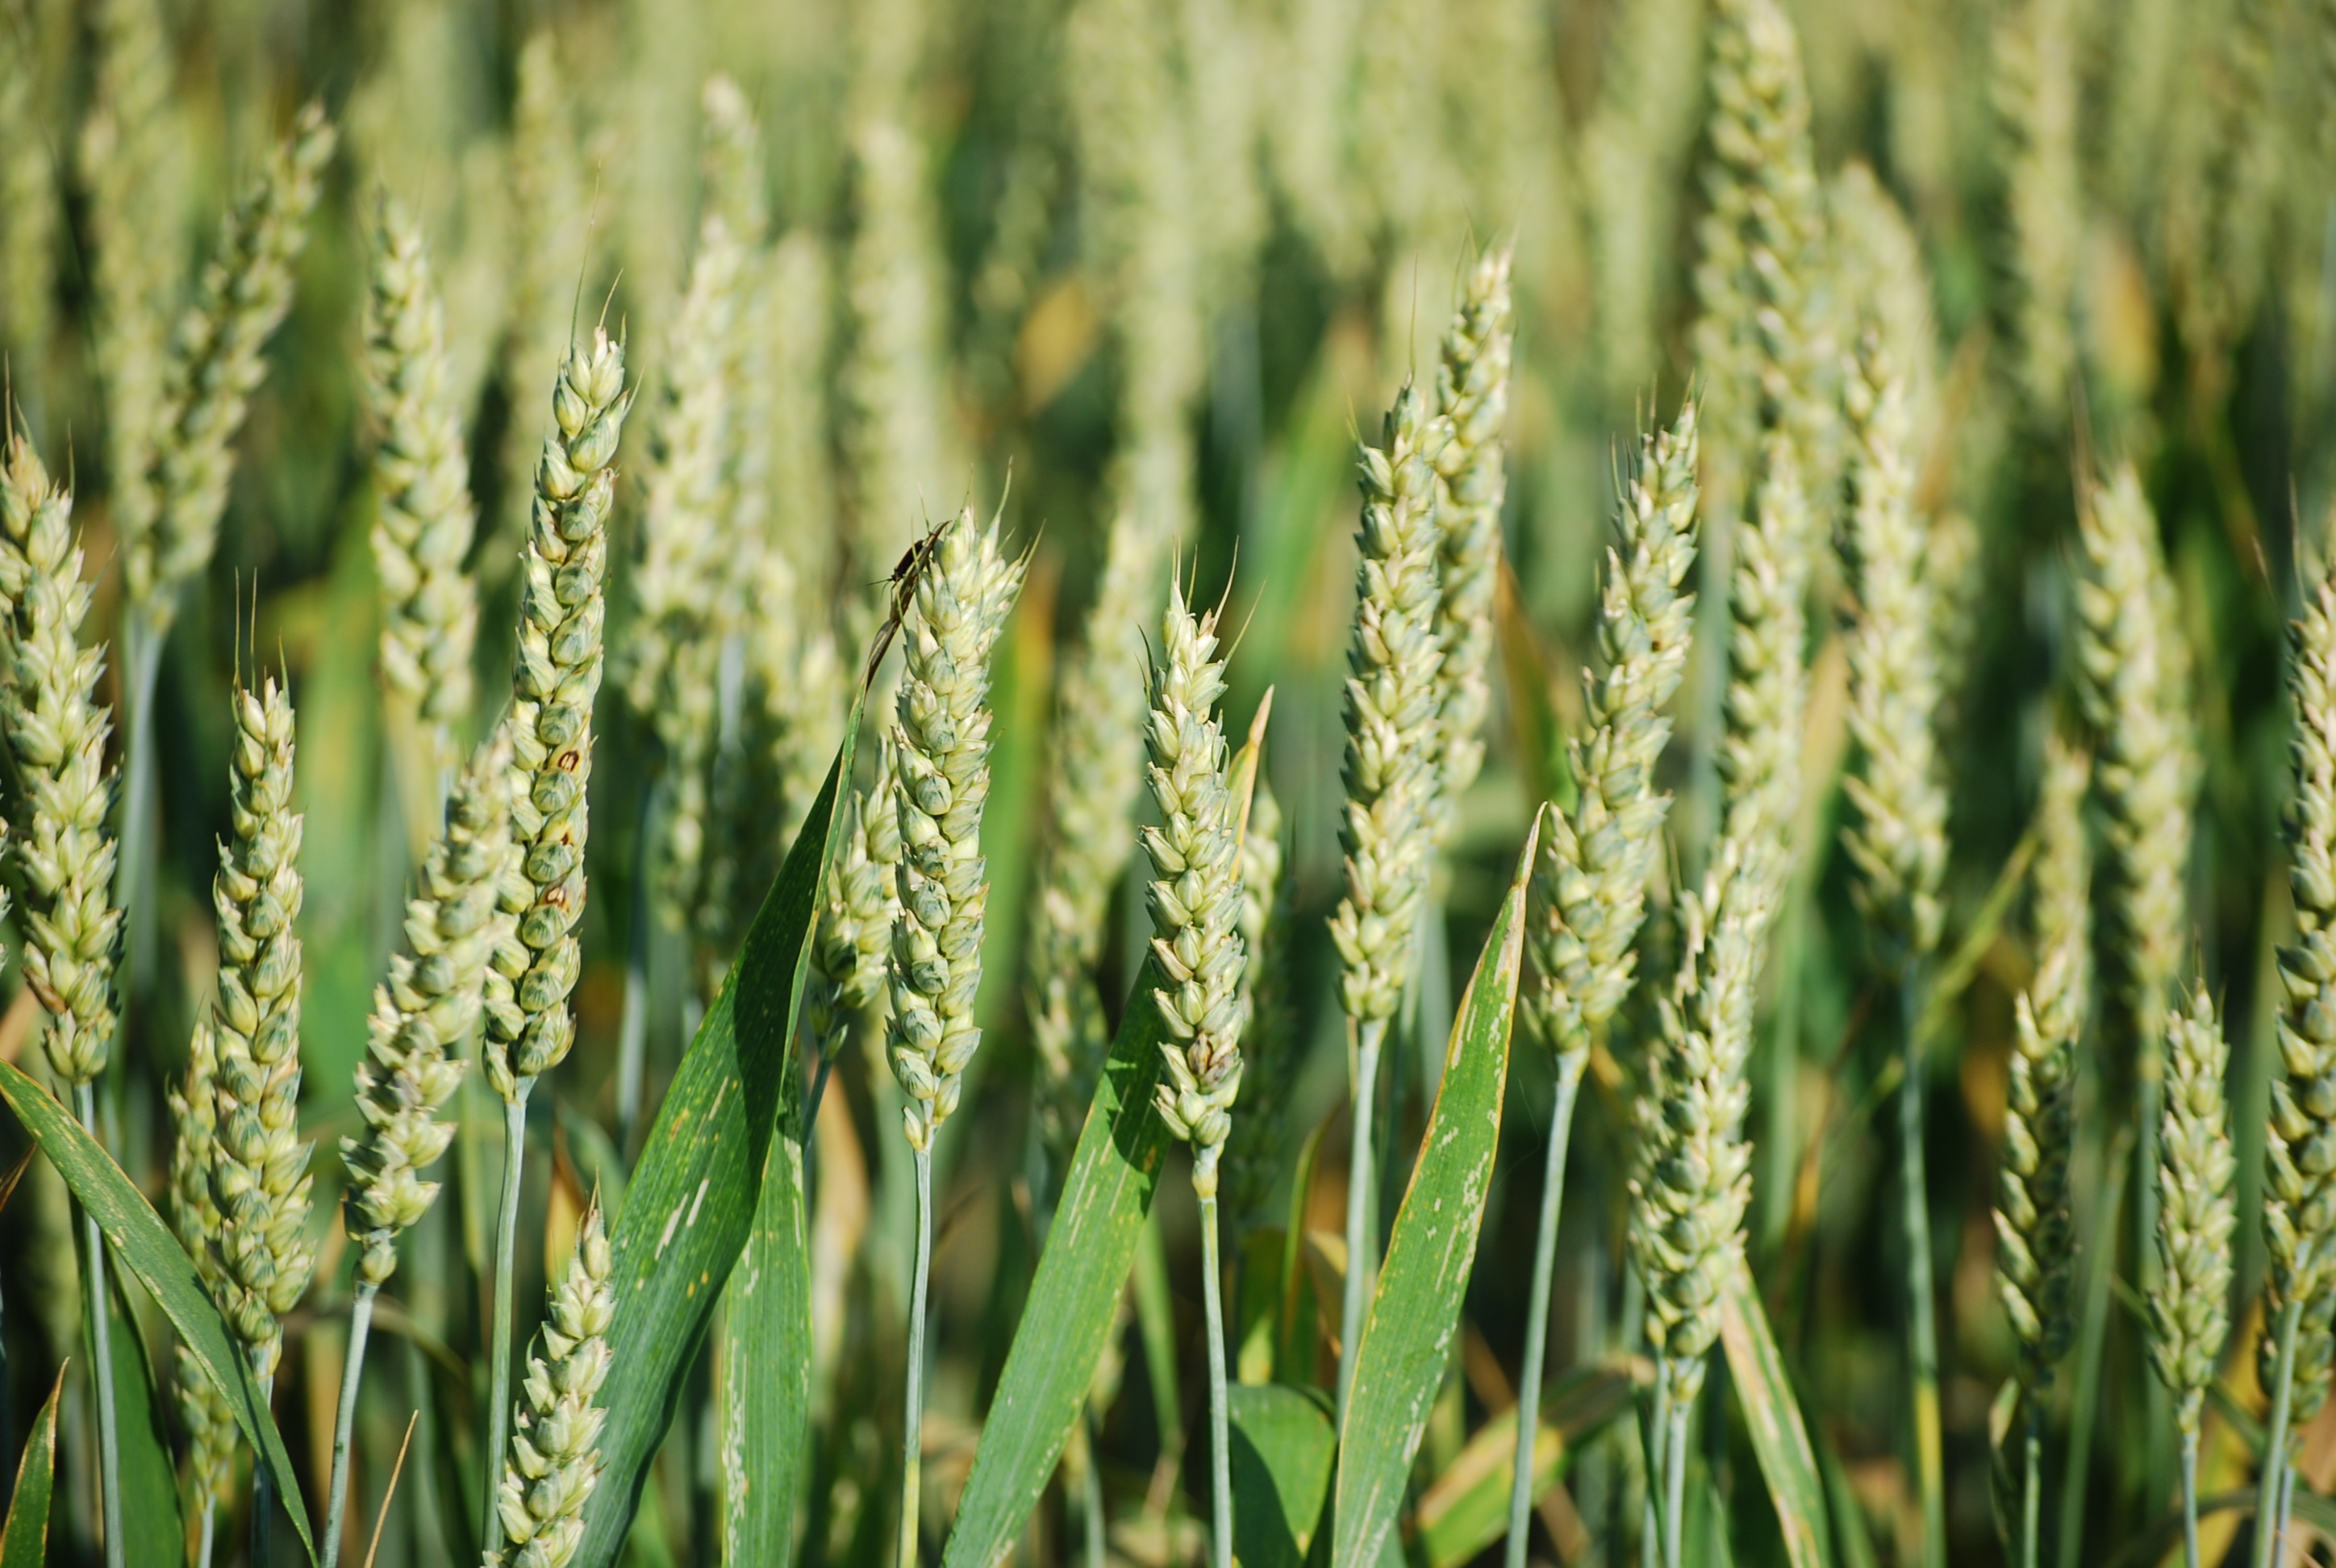
nature, grass, plant, field, meadow, wheat, grain, prairie, flower, summer, food, green, crop, ear, agriculture, cereal, wheat field, fields, grassland, rye, cornfield, cereals, field crops, flowering plant, commodity, triticale, hordeum, sweet grass, grass family, plant stem, land plant, hierochloe, phragmites, food grain, einkorn wheat